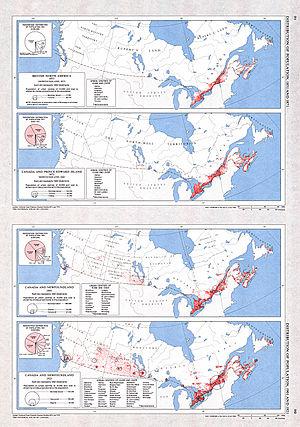
Le Canada est un pays bien connu pour son bilinguisme — francophone et anglophone —, sa stabilité politique ainsi que sa prospérité. Il est l'un des pays avec le plus haut niveau d'immigration au monde par habitant. C'est aussi la deuxième destination d'immigration au monde derrière les États-Unis. Environ 250 000 immigrants viennent au Canada chaque année, et environ 150 000 immigrants deviennent des citoyens et citoyennes chaque année. Le Canada est aussi un des pays avec le plus haut nombre des réfugiés, la plupart viennent d'Haïti, d'Amérique latine, d'Afrique et des pays du Moyen-Orient.